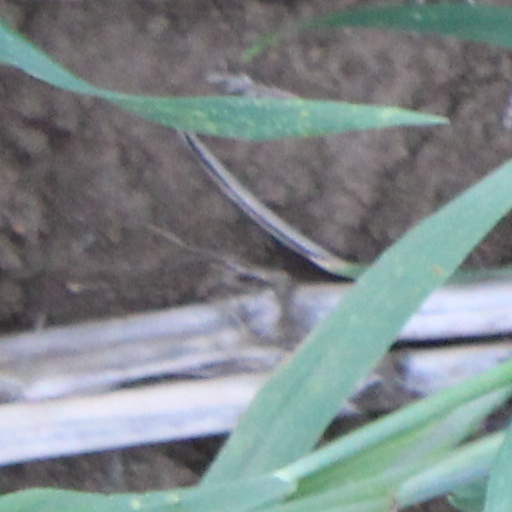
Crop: wheat